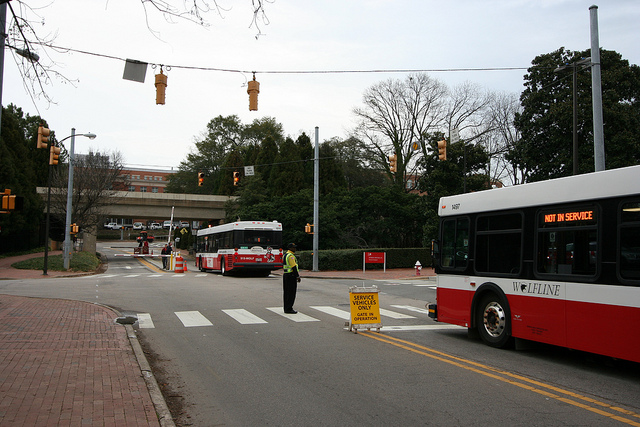
A red and white bus driving down a street.